Luján River

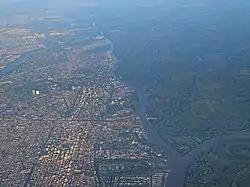
Luján River, marking the northern limit of urban Buenos Aires.

The Luján River (Spanish, Río Luján) runs from its source near Espora about west of Buenos Aires, Argentina, to its outflow into the Río de la Plata north of the city. The first "Megatherium" fossil was found on the banks of the river in 1789.